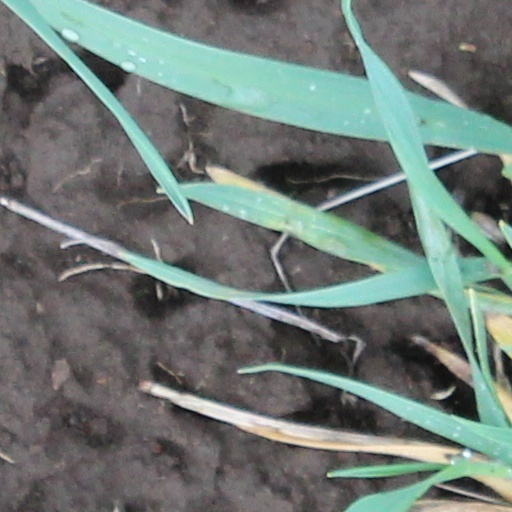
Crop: wheat